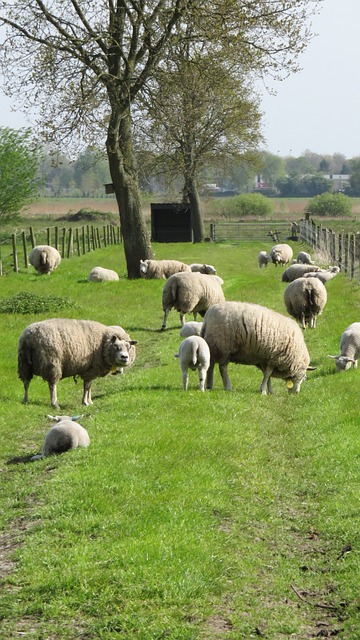
Label: sheep